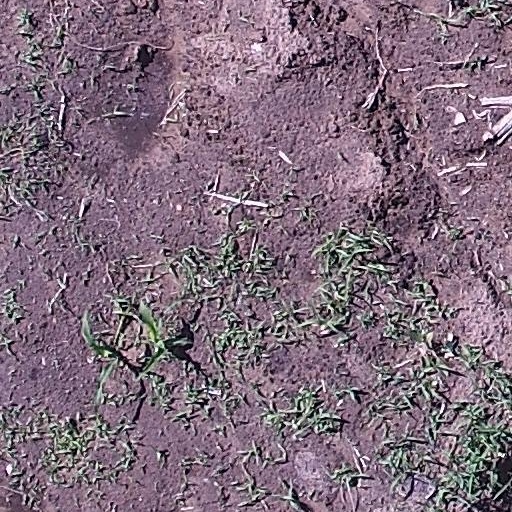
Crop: maize; corn